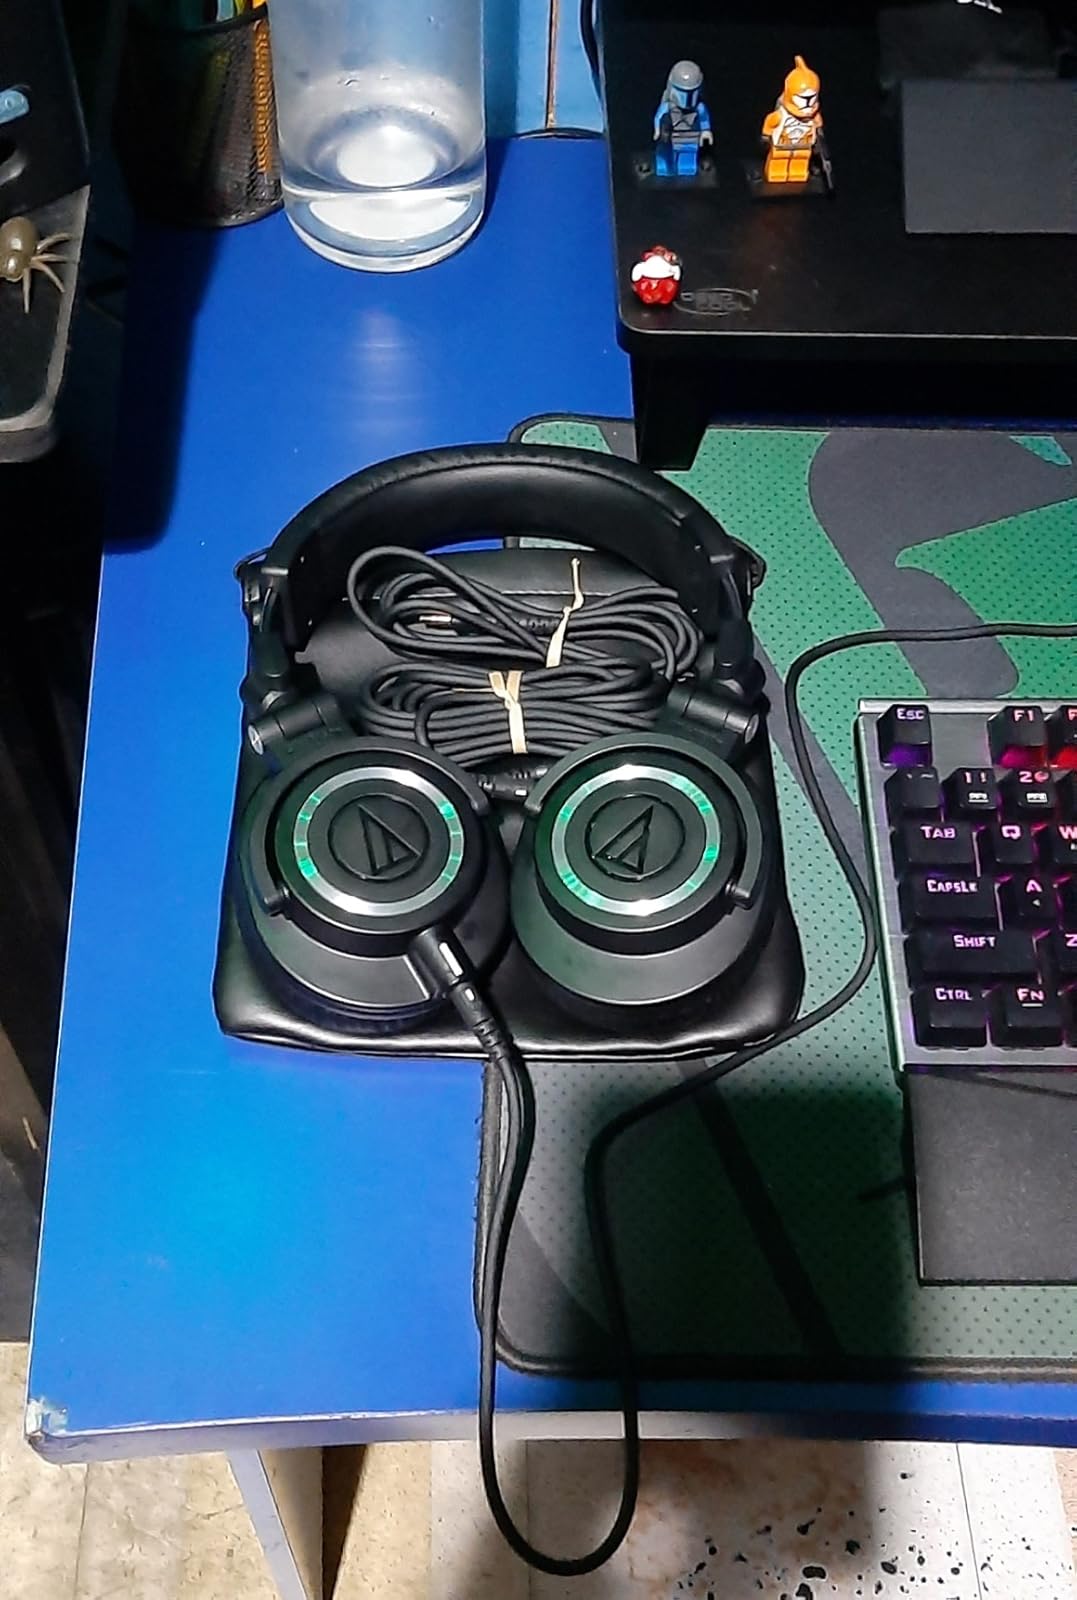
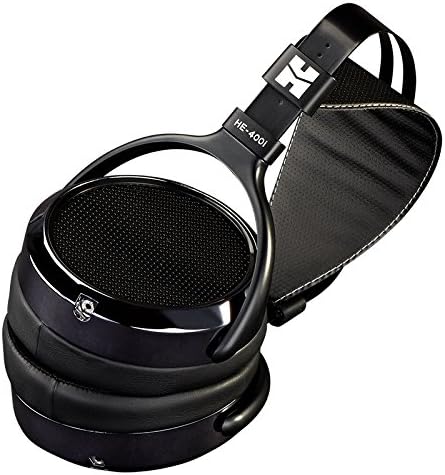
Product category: headphones
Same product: no